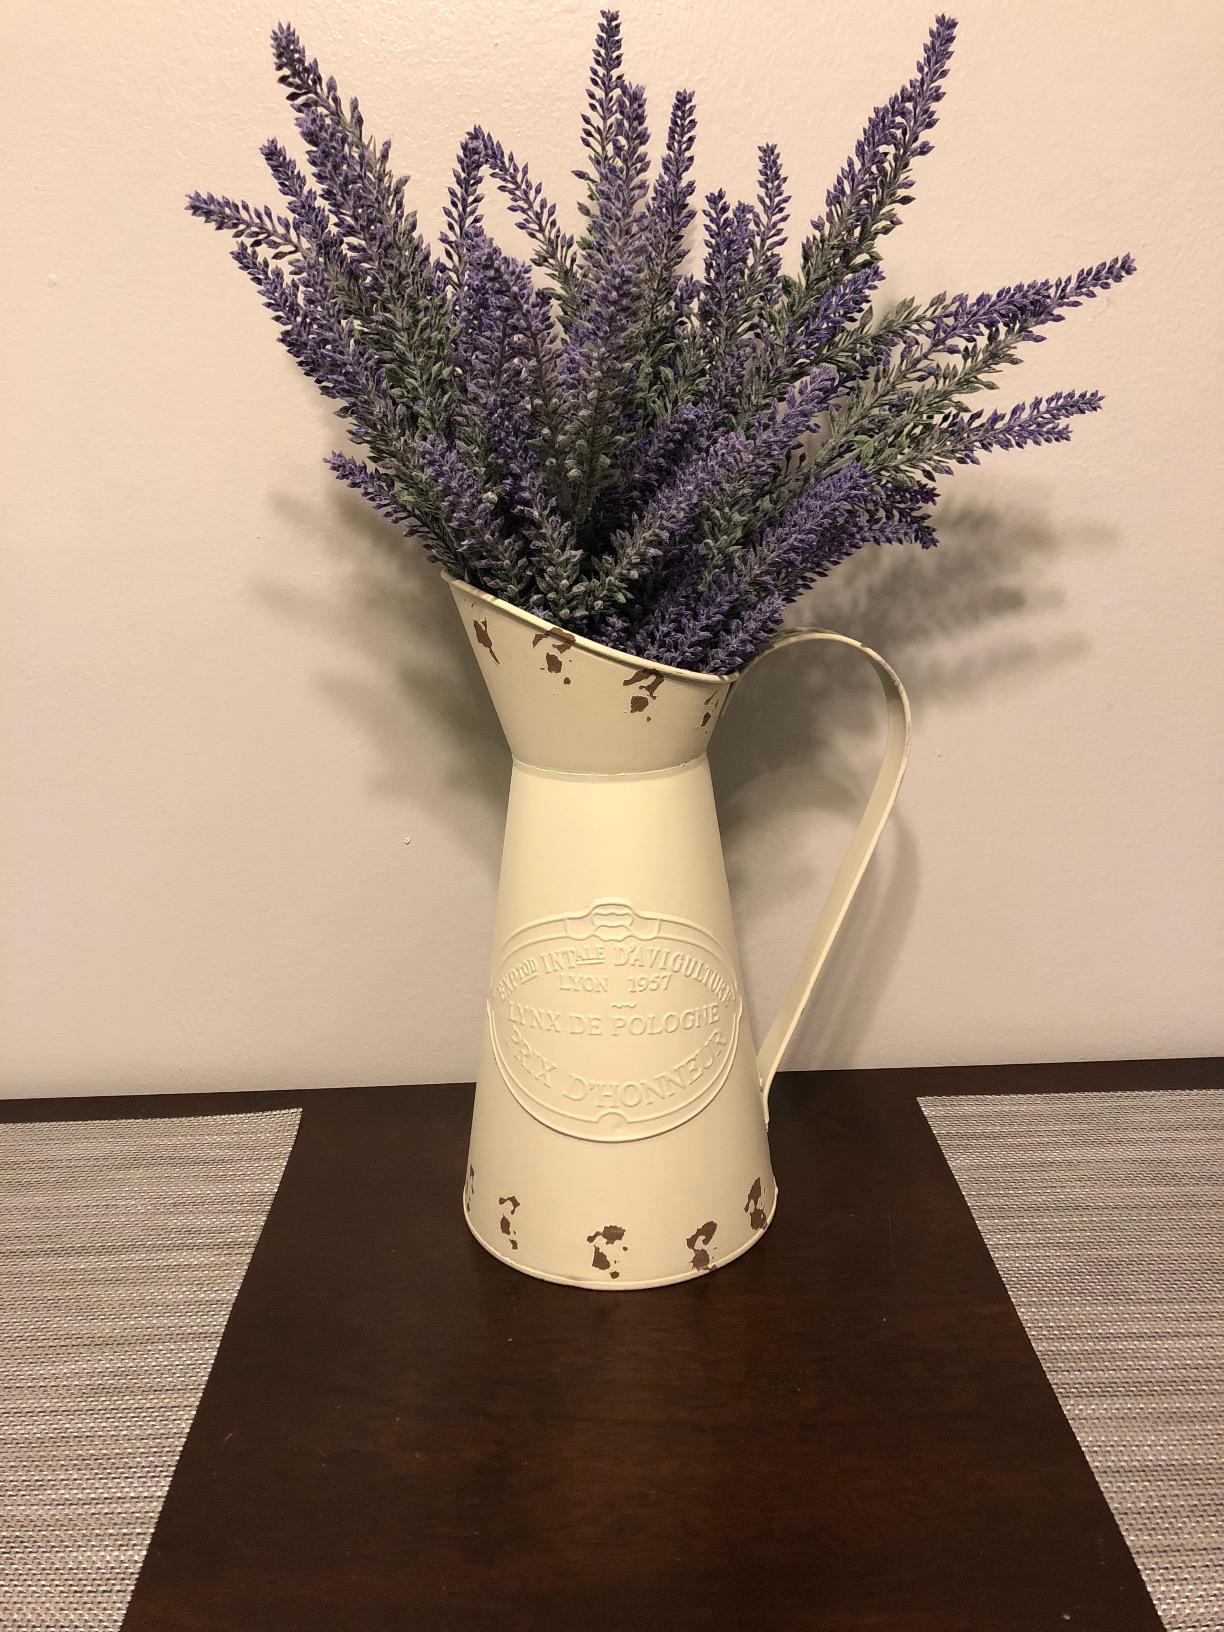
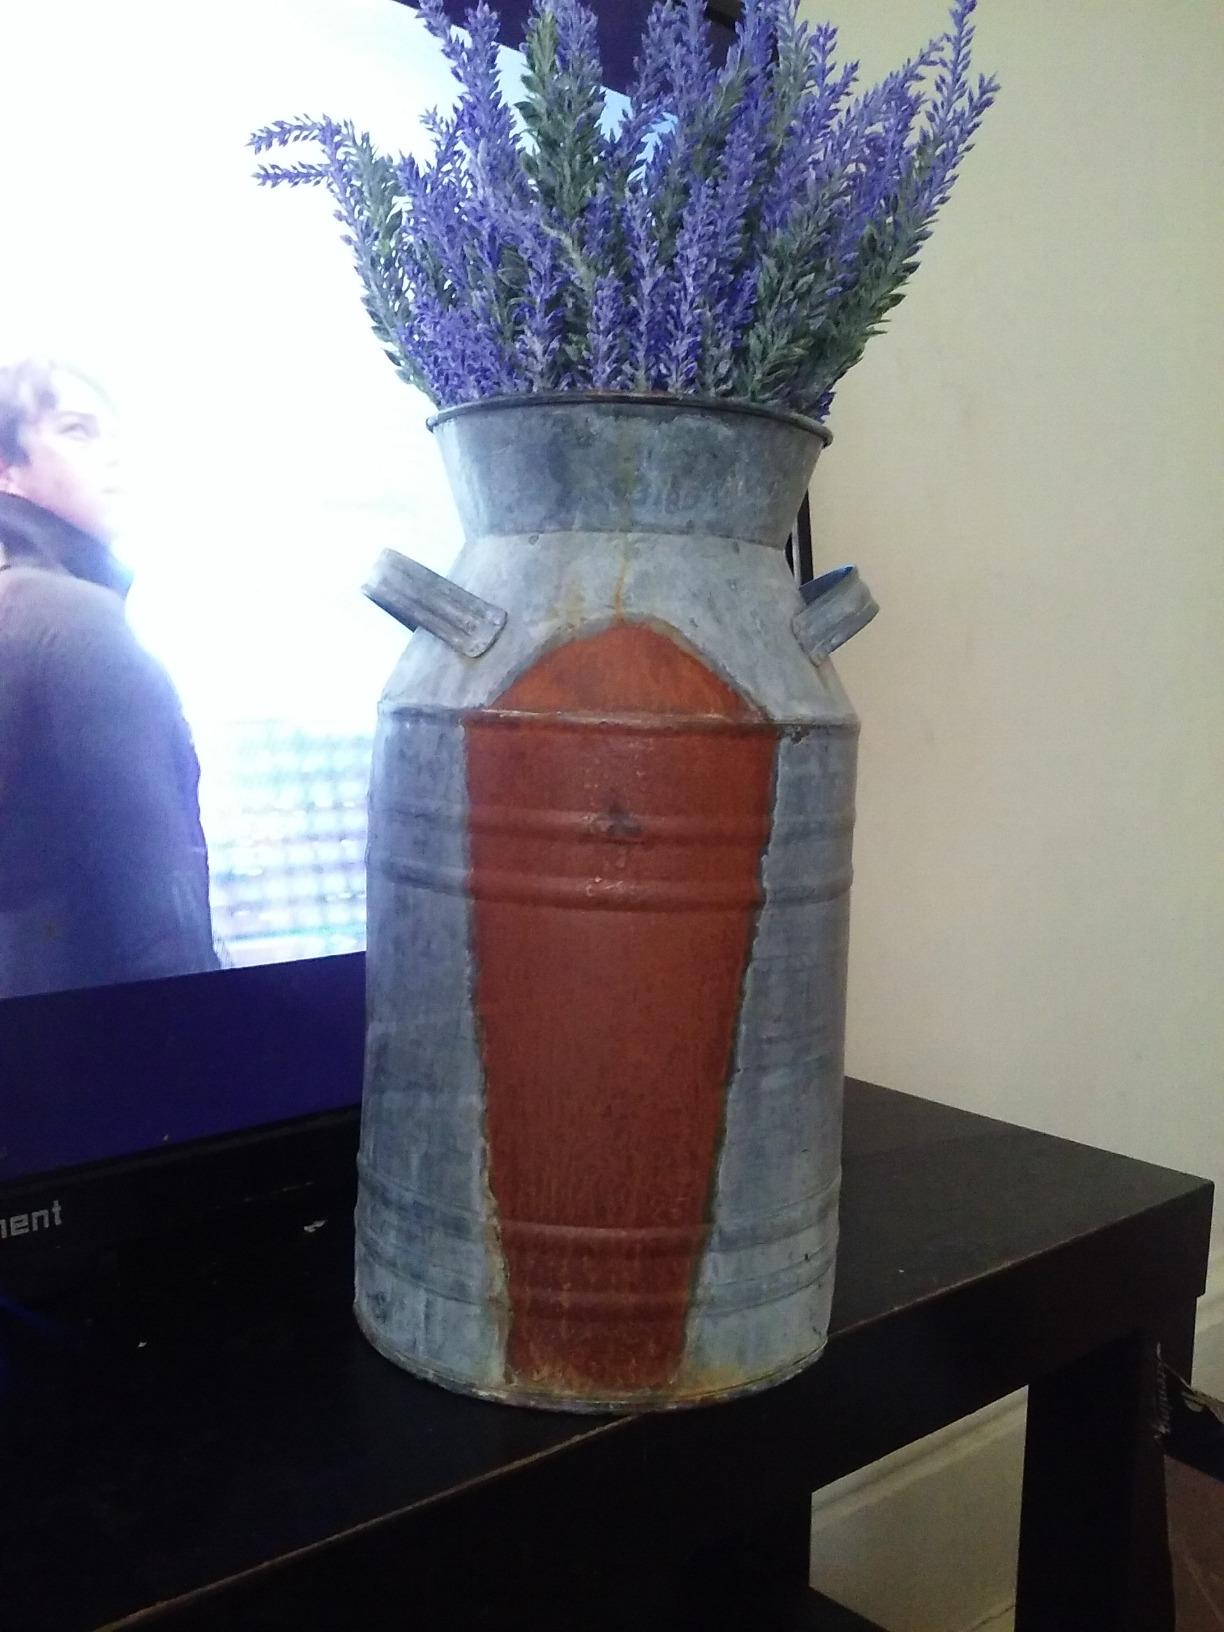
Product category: vase
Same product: no